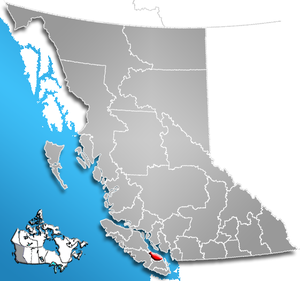
Le district régional de Nanaimo en Colombie-Britannique est situé au sud-est de l'Ile de Vancouver. Au recensement de 2006, on y a dénombré une population de 138 631 habitants.